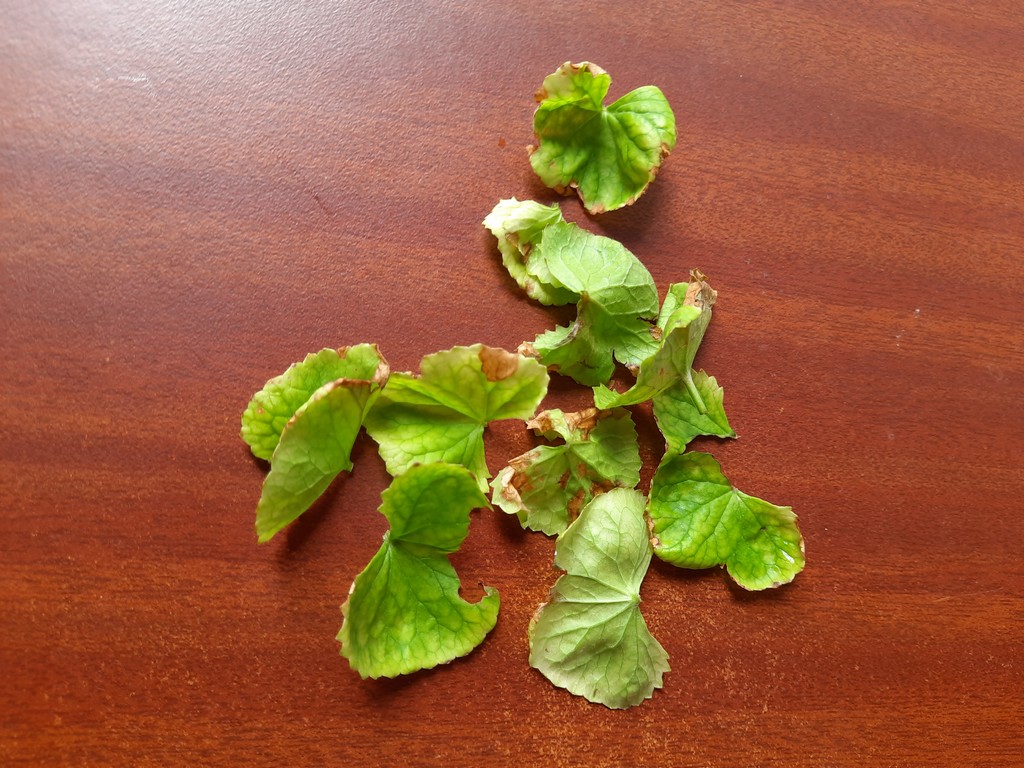
Label: Unhealthy